Nikola Zhekov

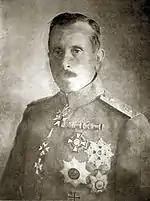
Lt. Gen. Zhekov as commander-in-chief

After his experience of the Balkan Wars Tsar Ferdinand refused to take command of the Bulgarian Army as Commander-in-Chief and personally favored Nikola Zhekov for the post, which he assumed on 24 September 1915. Zhekov was a proponent for the military intervention of Bulgaria in the war on the side of the Central Powers and led the Bulgarian Army until the end of the war.